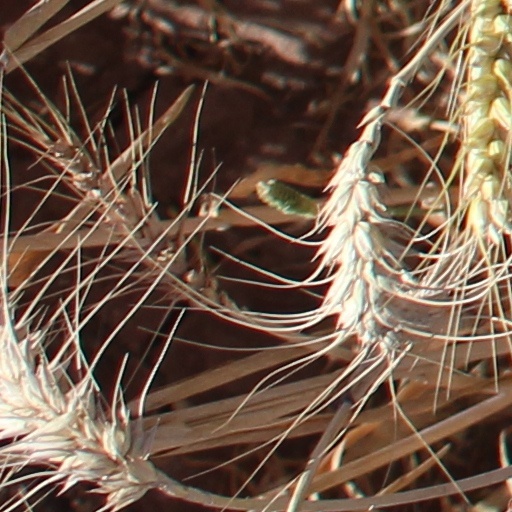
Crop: wheat